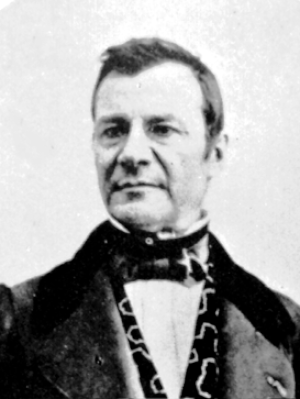
Cette liste non exhaustive répertorie des personnalités nées à Toulon, en région Provence-Alpes-Côte d'Azur, en France, en suivant un classement par ordre alphabétique. Pour chaque personnalité; sont donnés : le nom, l'année de naissance, l'année de décès le cas échéant, ainsi que des précisions sur les qualités ou professions des personnes citées.